Light rail in Sydney

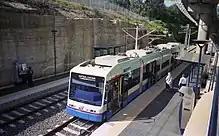
A Sydney Light Rail service in 1997 at Fish Market

In the 19th and early 20th centuries, Sydney developed an extensive tram network, which grew to be the second largest in the Southern Hemisphere and second largest in the Commonwealth after London. The increasing rate of private car ownership, the perception that trams contributed to traffic congestion and the general rundown conditions of the network due to the lack of funding after World War II led to the progressive replacement of tram services with buses, with the final section of the tram network closing on 25 February 1961.